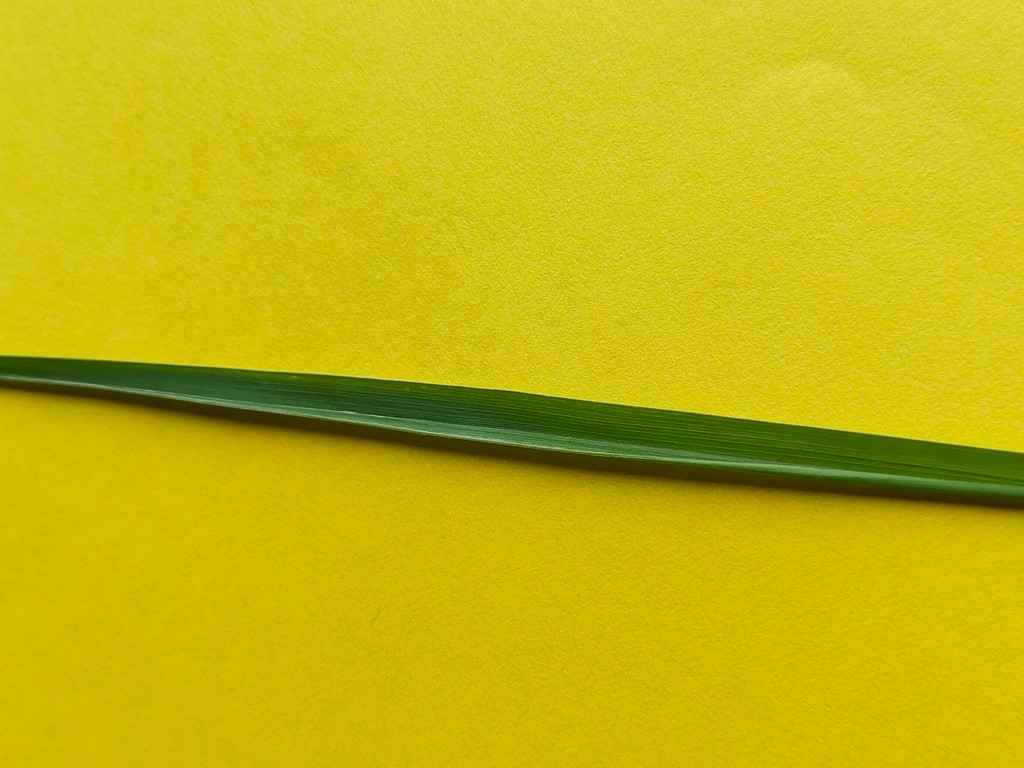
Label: Healthy